Four Pests campaign

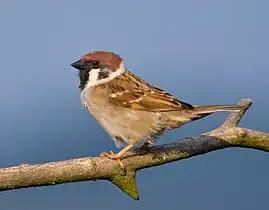
The Eurasian tree sparrow was the most notable target of the campaign.

Sparrows were suspected of consuming approximately 2 kg (4 pounds) of grain per sparrow per year. Sparrow nests were destroyed, eggs were broken, and chicks were killed. Millions of people organized into groups, and hit noisy pots and pans to prevent sparrows from resting in their nests, with the goal of causing them to drop dead from exhaustion. In addition to these tactics, citizens also simply shot the birds down from the sky with slings or guns. The campaign depleted the sparrow population, pushing it to near extinction within China.